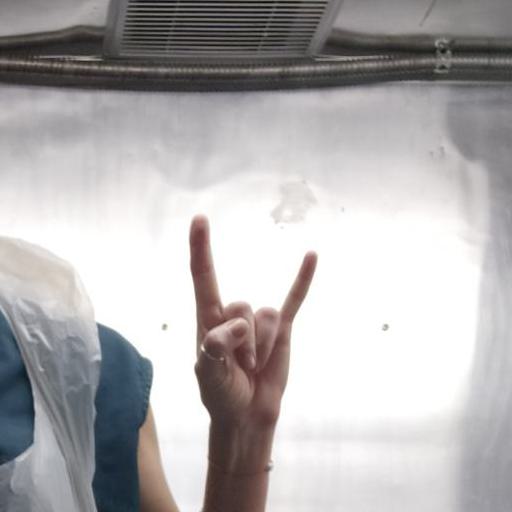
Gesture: rock